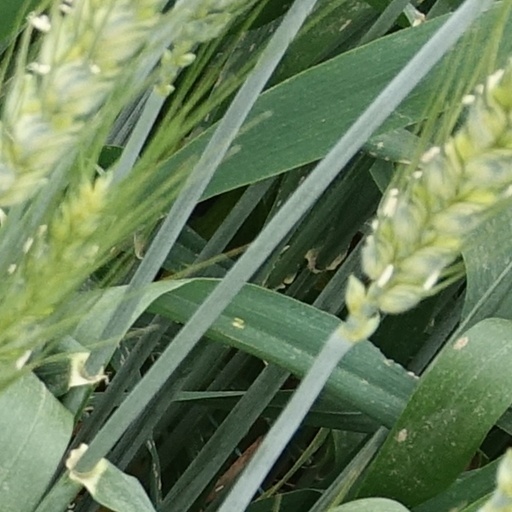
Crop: wheat